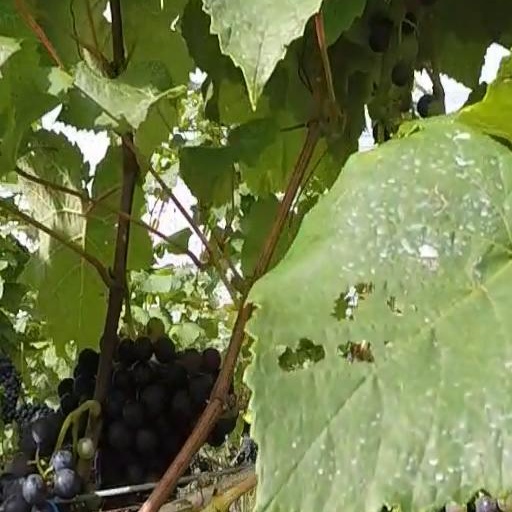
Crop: grape